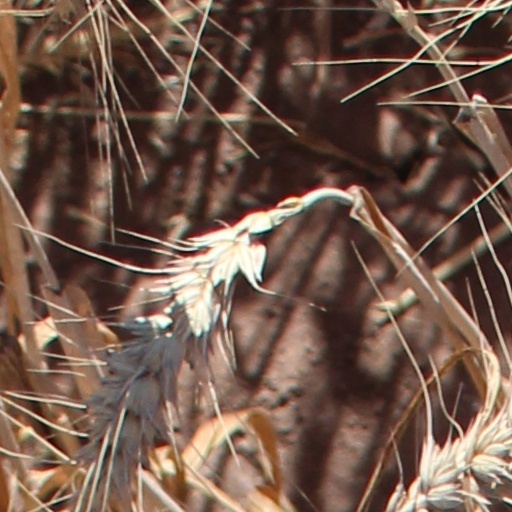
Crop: wheat